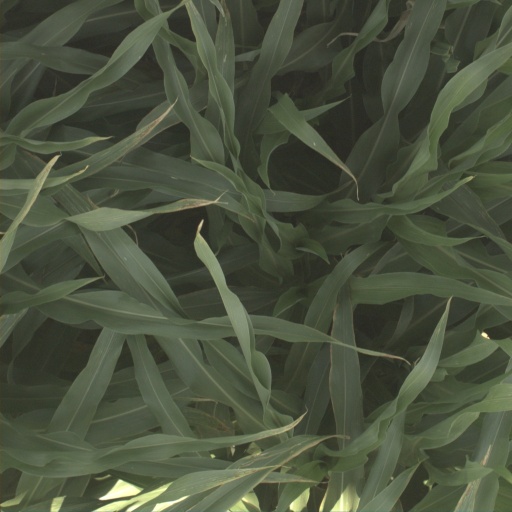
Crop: sorghum